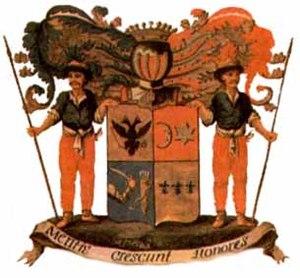
Les Zoubov sont une famille de la noblesse russe qui a participé aux plus hautes affaires de l'État dans les années 1790, lorsque Platon Zoubov a succédé au comte Orlov et au prince Potemkine en tant que favori de Catherine II de Russie dite la Grande.